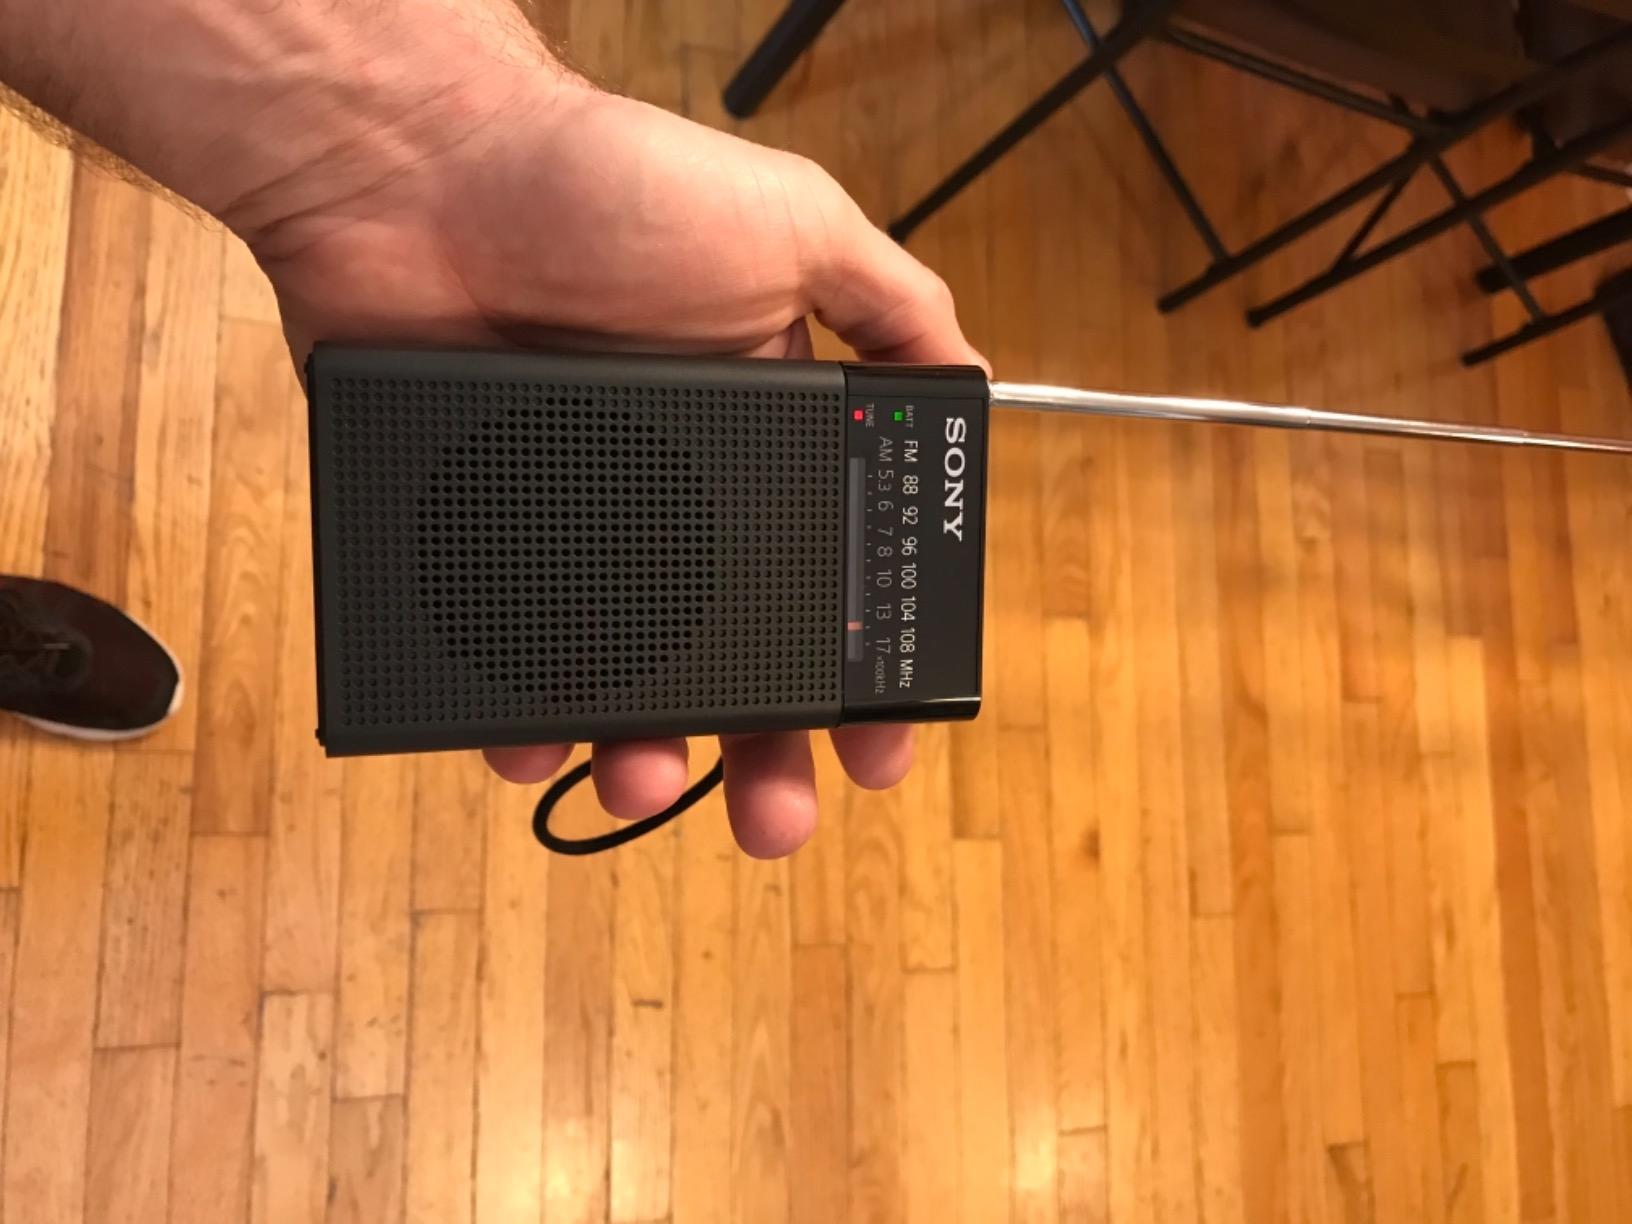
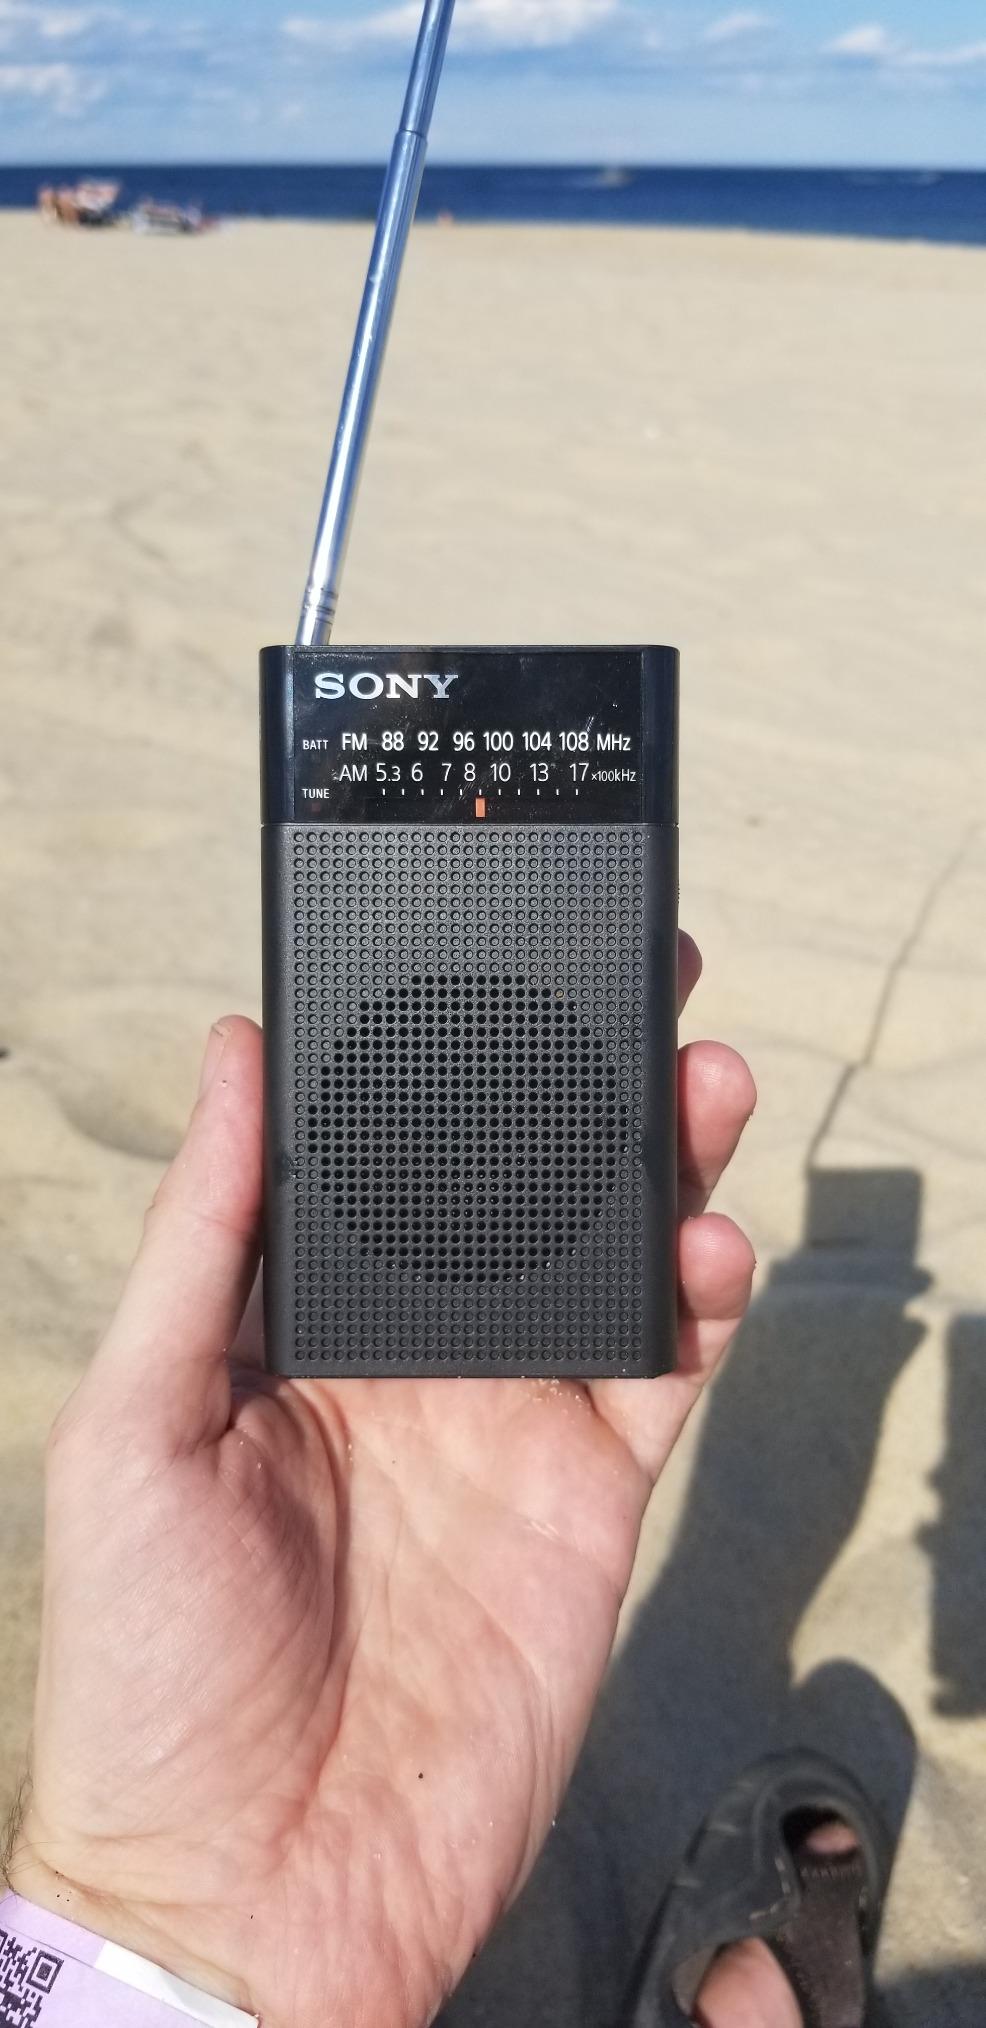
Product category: radio
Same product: yes